Doughnut

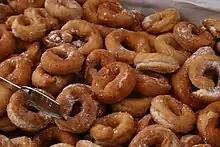
Fried "Rosquillas" from Asturias, Spain

In Poland and parts of the U.S. with a large Polish community, like Chicago and Detroit, the round, jam-filled doughnuts eaten especially—though not exclusively—during Carnival are called pączki. Pączki have been known in Poland at least since the Middle Ages. Jędrzej Kitowicz has described that during the reign of the Augustus III under influence of French cooks who came to Poland at that time, pączki dough fried in Poland has been improved, so that pączki became lighter, spongier, and more resilient.